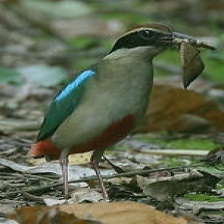
Species: INDIAN PITTA
Scientific name: PITTA BRACHYURA